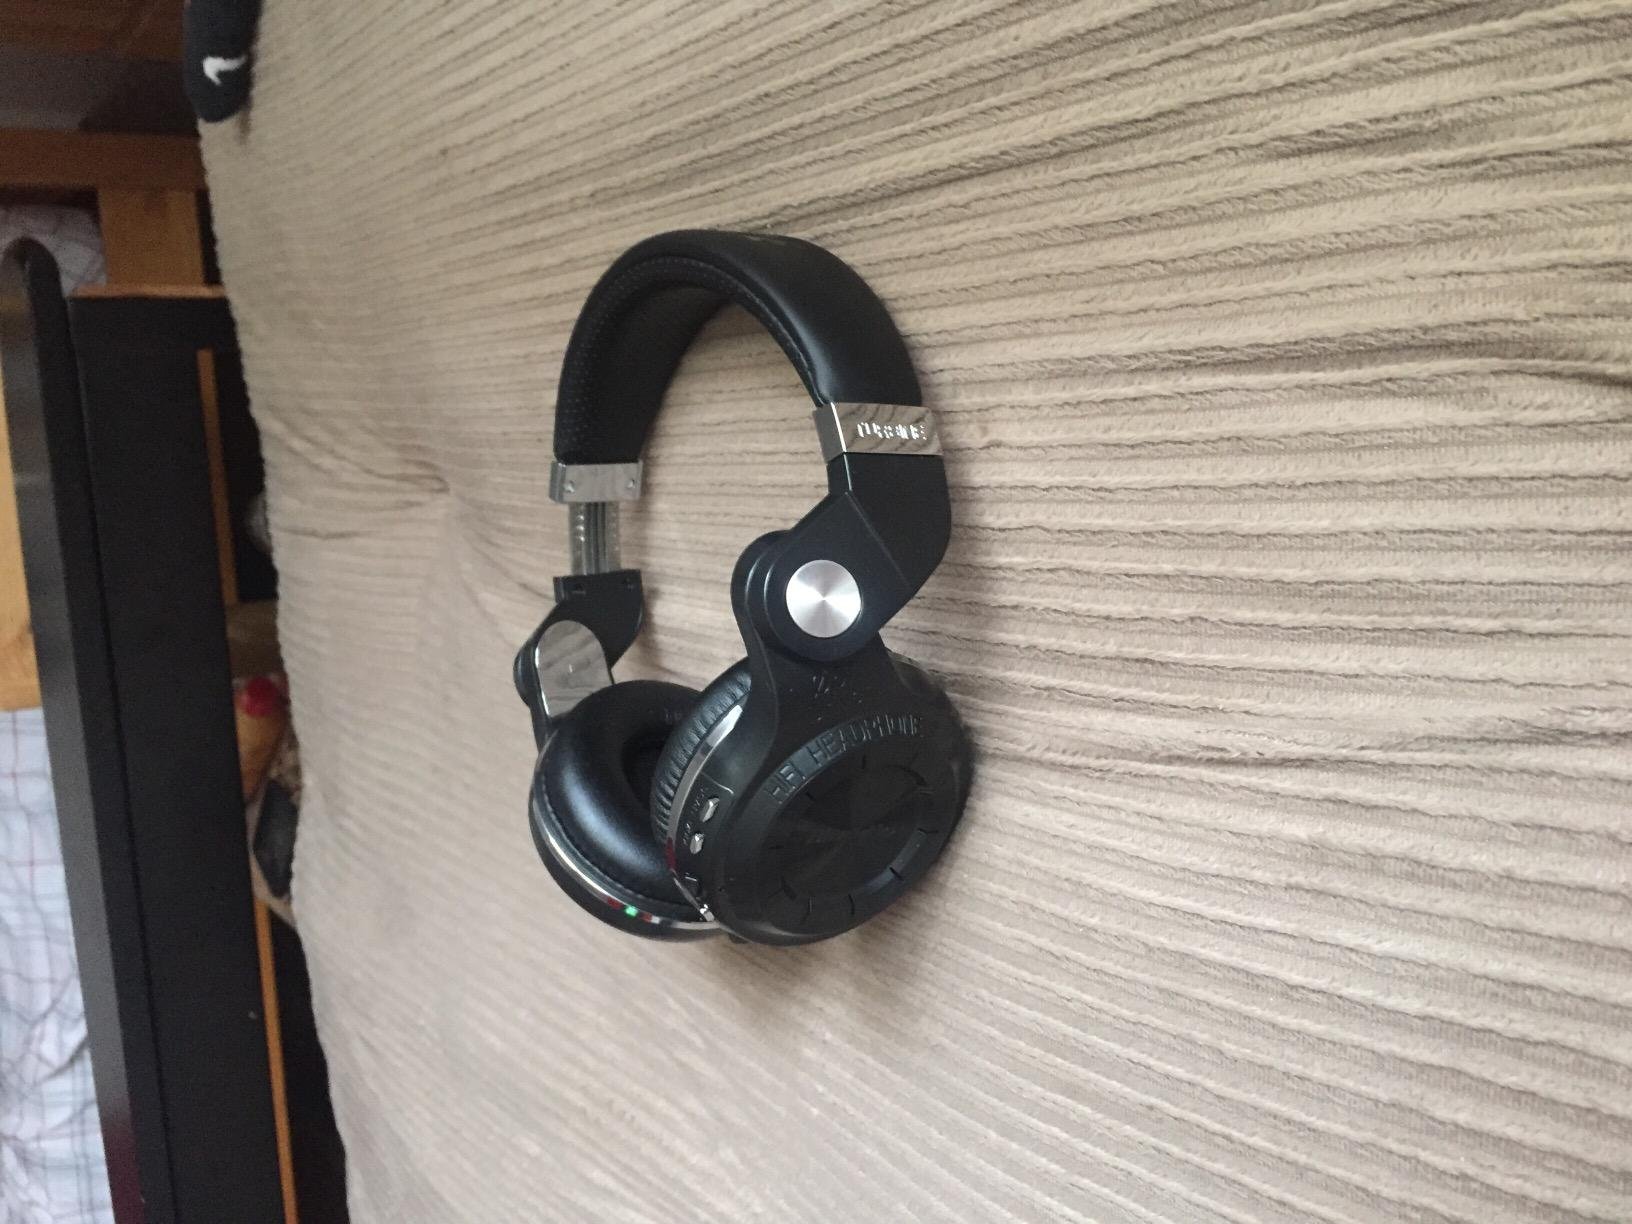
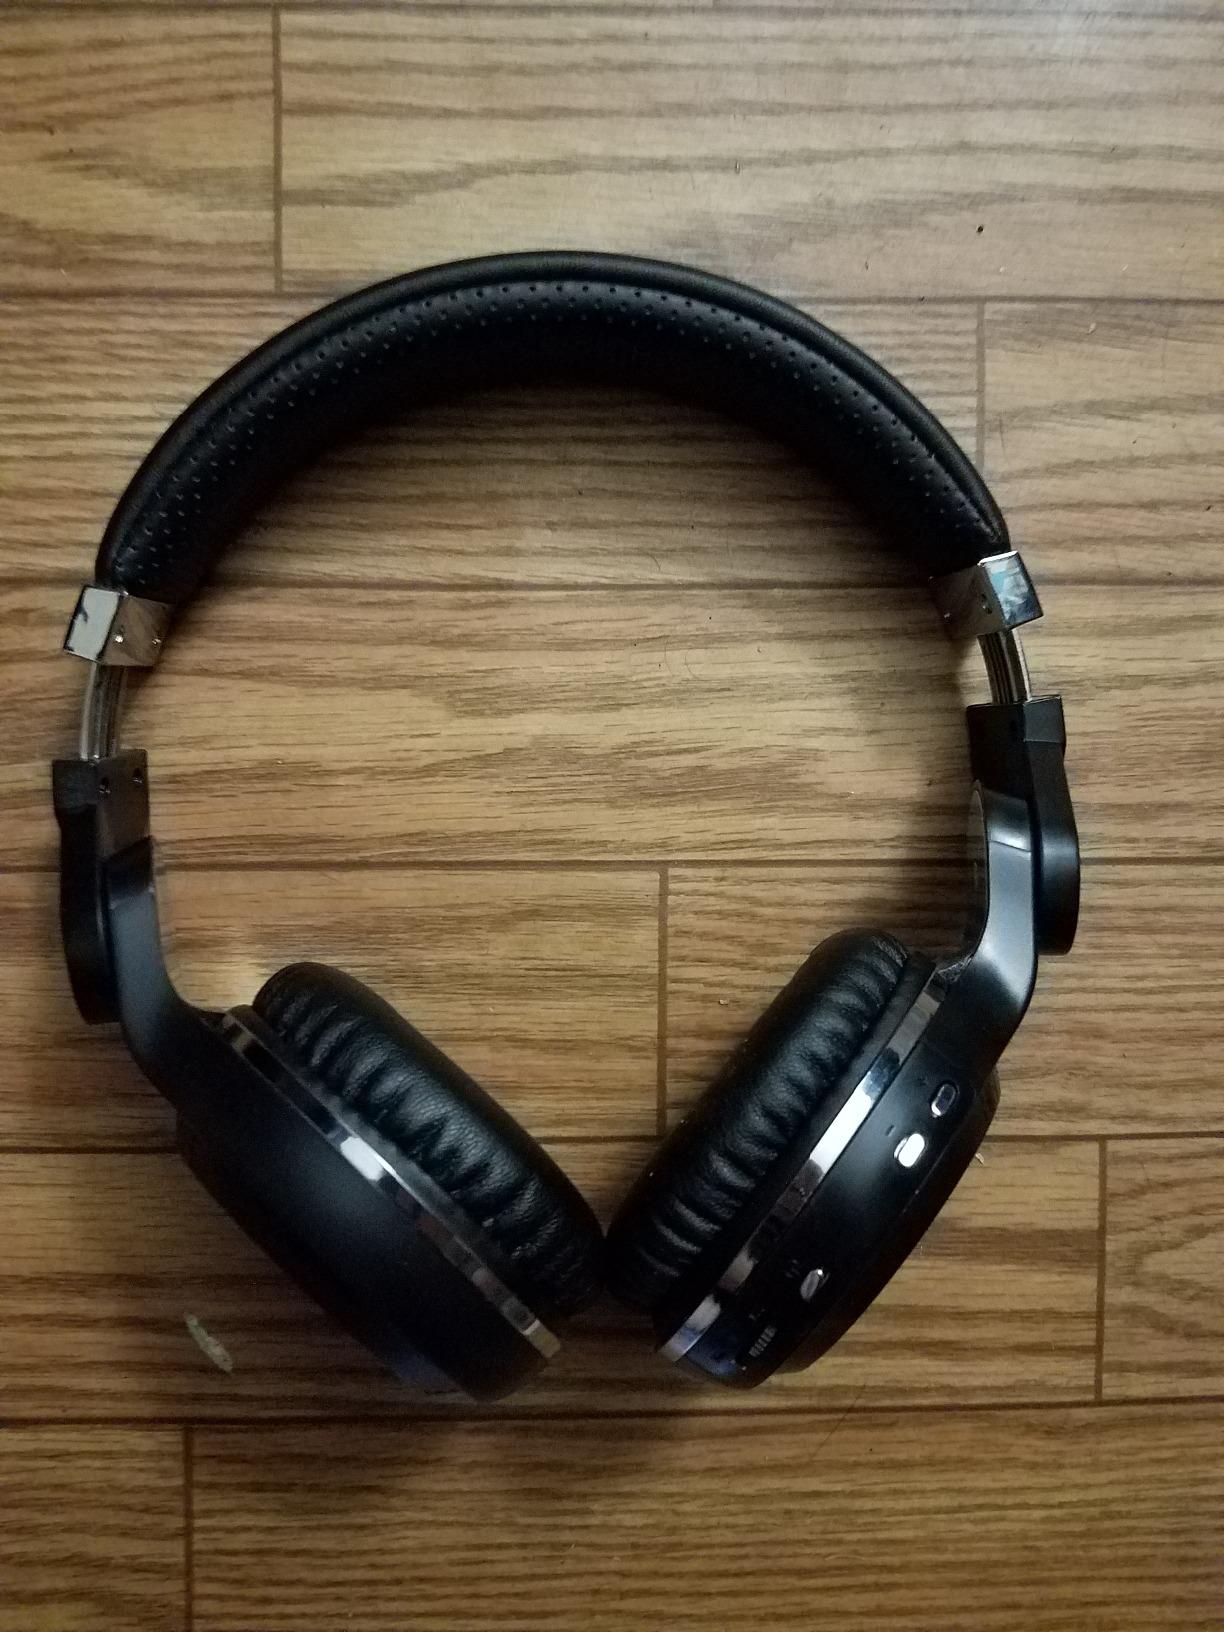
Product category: headphones
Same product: no